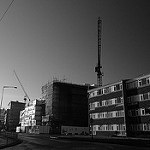
Label: B & W